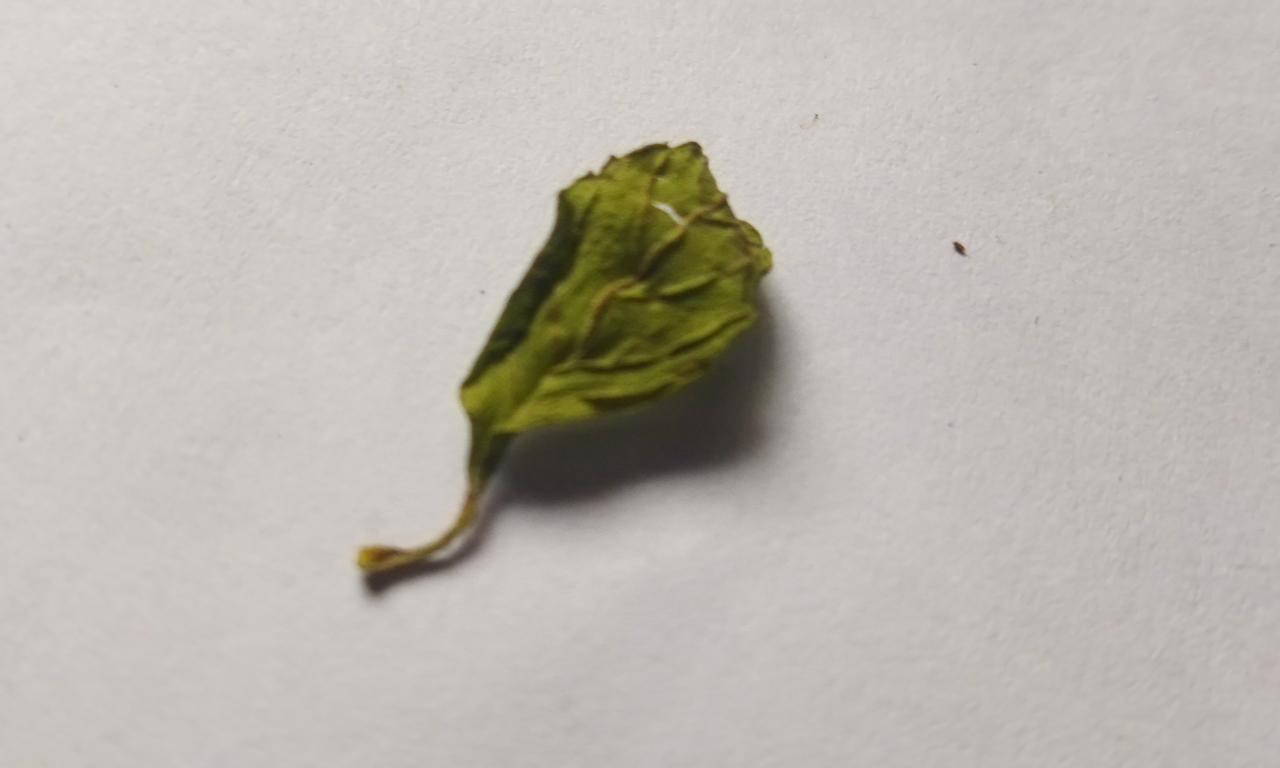
Label: Dried